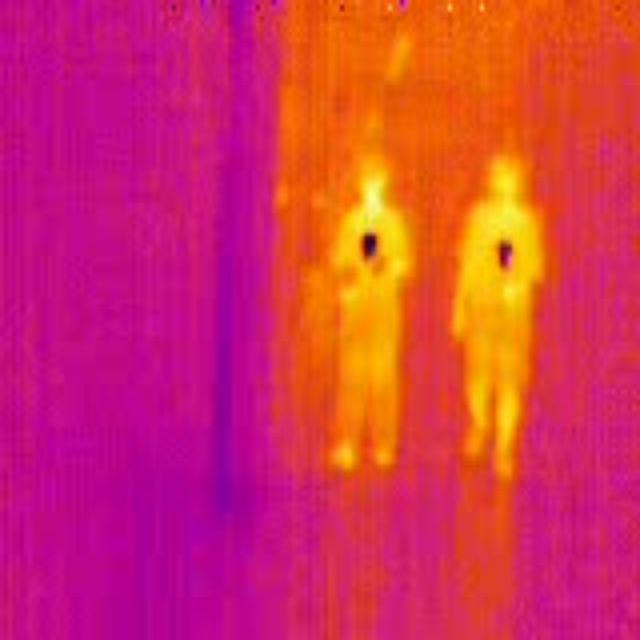
Detected objects:
label: person
label: person